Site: brandenburg
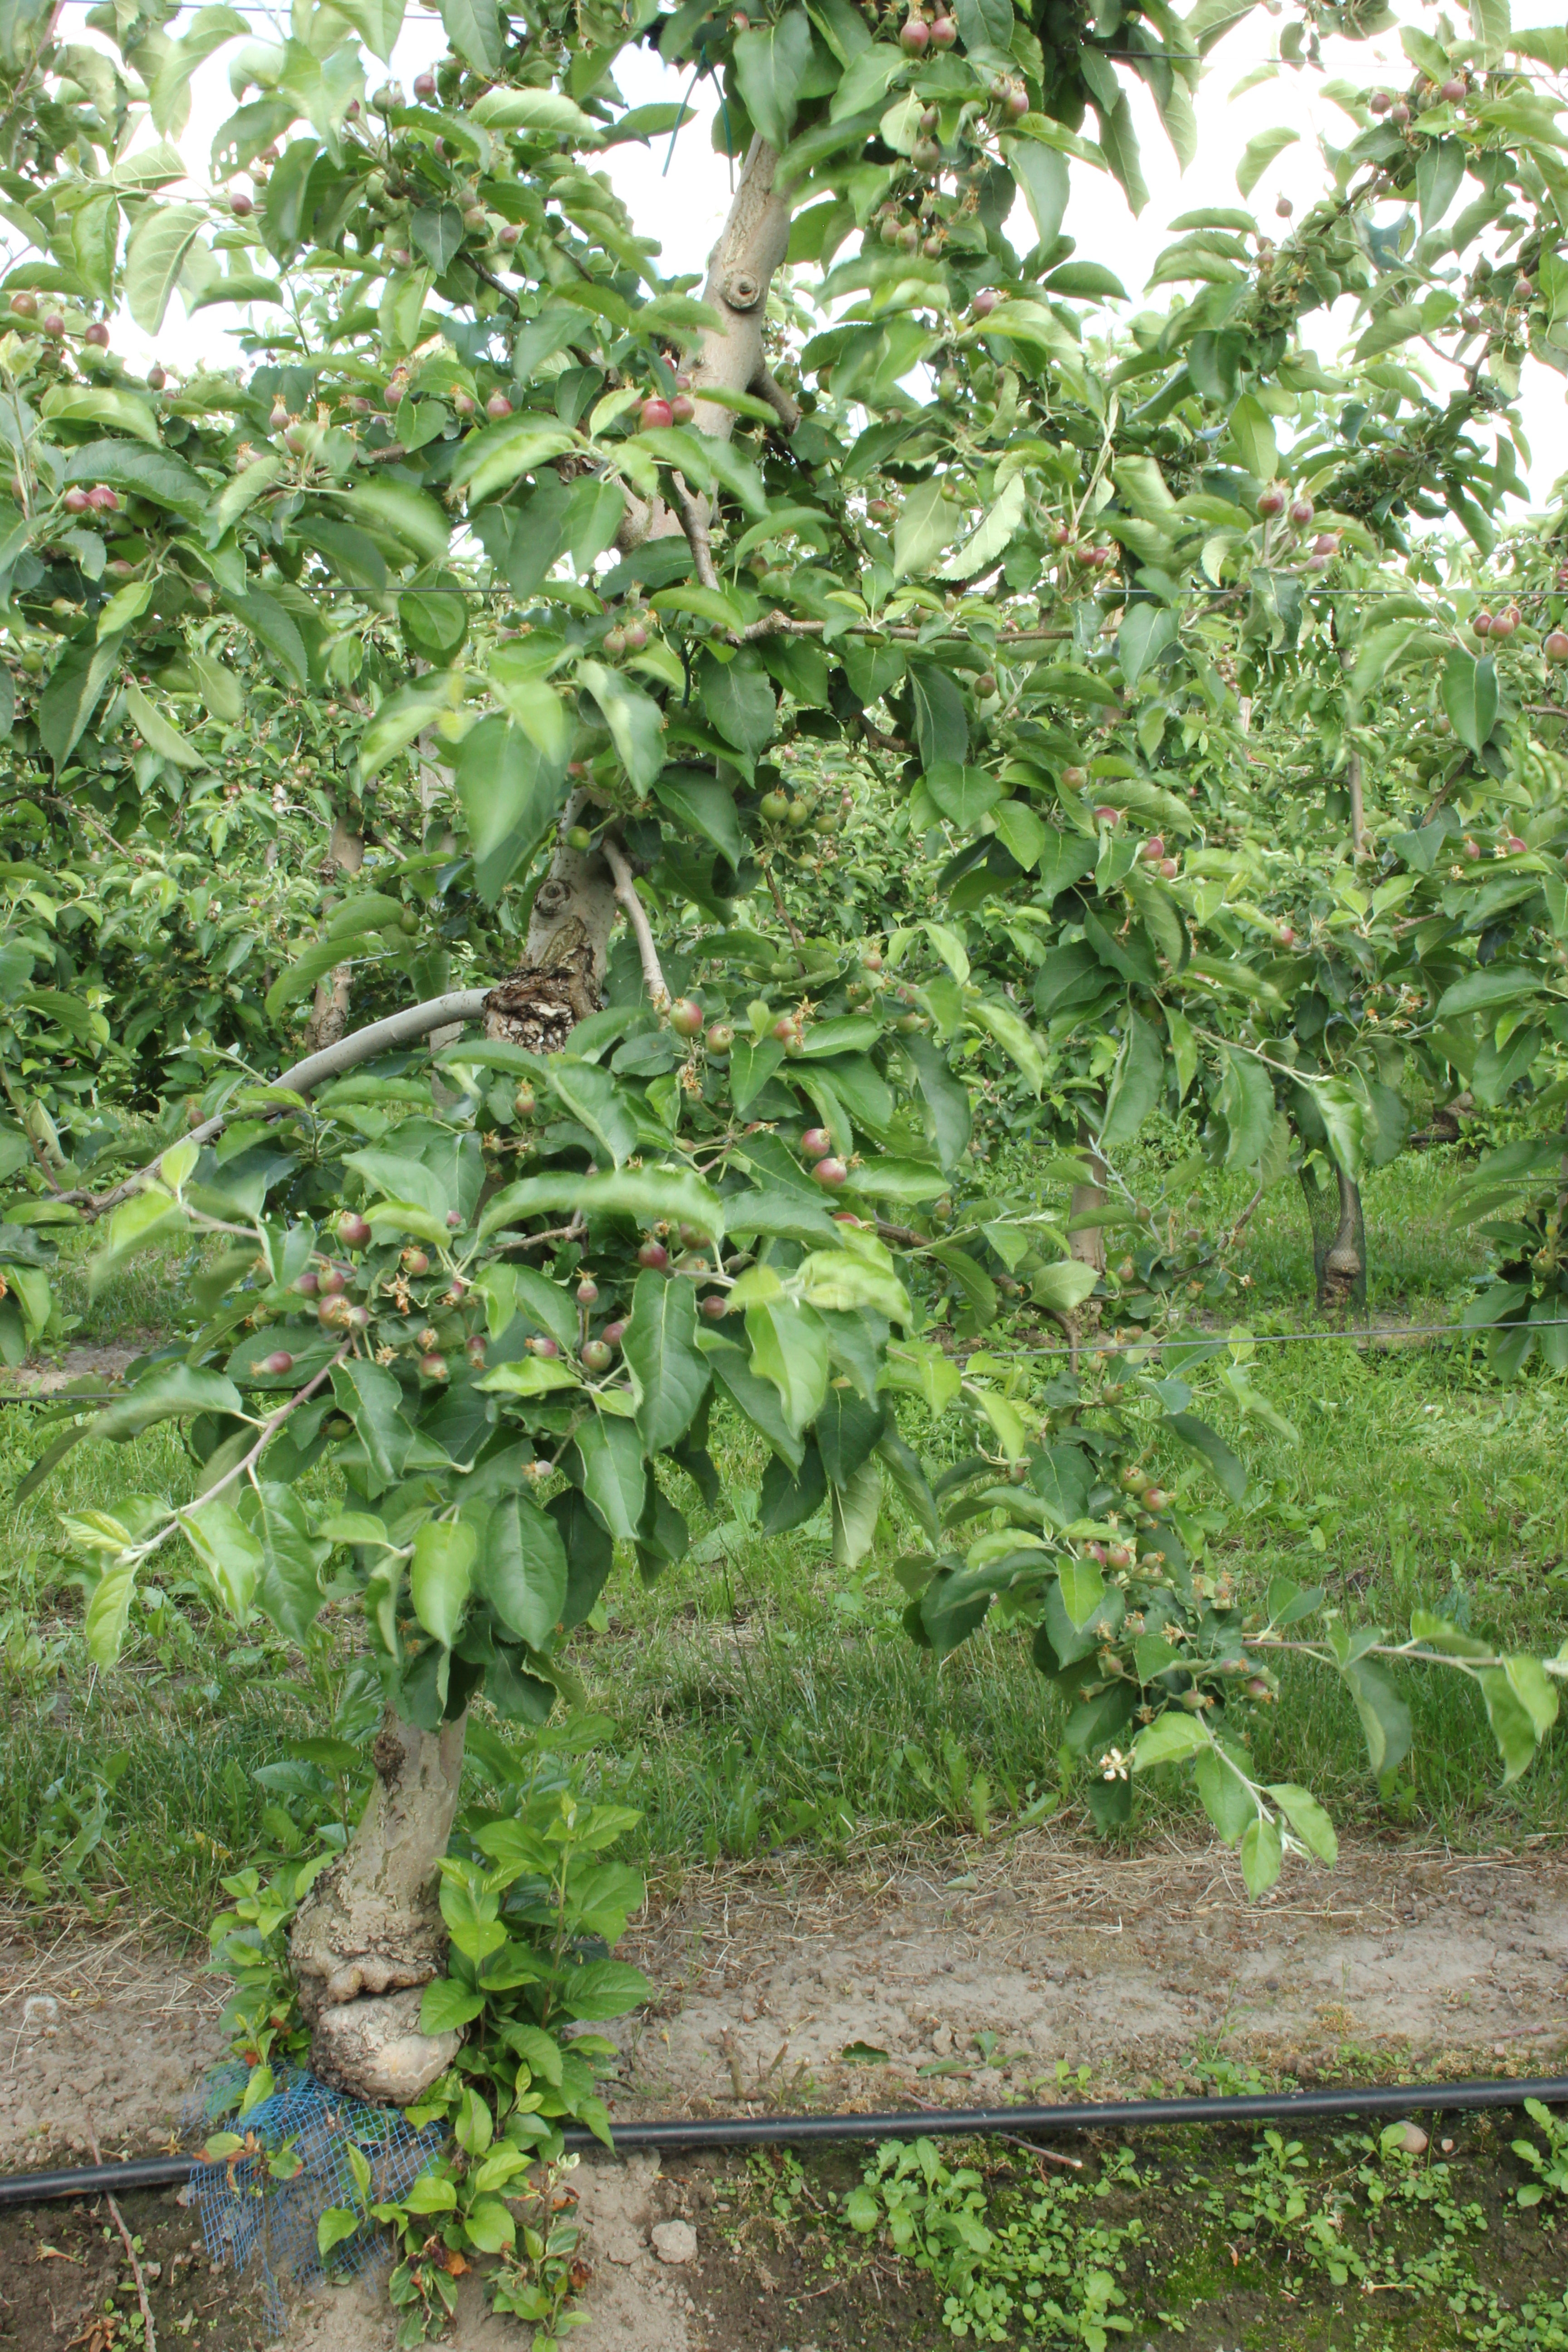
Growth stage (BBCH 72): Development of fruit